Goose Creek Historic District

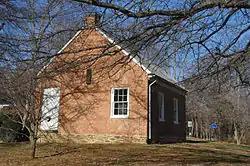

The Goose Creek Historic District is a rural landscape in the Goose Creek valley of Loudoun County, Virginia. The district covers about south of Hamilton and Purcellville and includes the village of Lincoln. The majority of the district is farmland, with areas of forest along Hogback Mountain. The area was settled by Quakers in the mid-18th century, represented by simple houses and the Goose Creek Meetinghouse Complex in Lincoln, separately listed on the National Register of Historic Places. About 270 buildings lie within the district. The district includes 44 stone buildings, reflecting the popularity of this material in the 18th and 19th centuries in this area. Many houses have outbuildings and barns built in a manner complementary to the dwellings. By the mid-19th century, materials turned to brick, with the Glebe of Shelburne Parish an NRHP-listed example of a brick Federal style house, as well as the Israel Janney House.